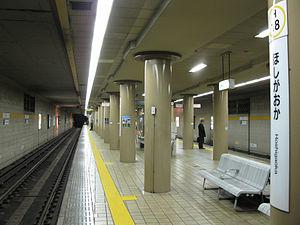
Hoshigaoka est une station du métro de Nagoya sur la ligne Higashiyama dans l'arrondissement de Chikusa à Nagoya.